Stephen Ridings

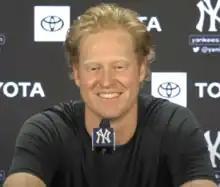
Ridings with the New York Yankees

Stephen Thomas Ridings (born August 14, 1995) is an American former professional baseball pitcher. He played in Major League Baseball (MLB) for the New York Yankees in 2021.